Mexican Eagle Petroleum Company

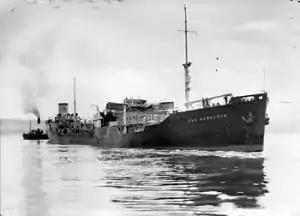
reached the Clyde in 1940 with a cargo of aviation spirit despite having been damaged by shellfire from the "Admiral Scheer"

Eagle Oil and Shipping was registered in the United Kingdom. Therefore, after 1938 although the Mexican government had nationalised Mexican Eagle Petroleum, Eagle Oil and Shipping remained a subsidiary of Royal Dutch Shell. After 1938 the fleet continued to carry oil from the Gulf of Mexico to the UK. During the Second World War the company played an important role in supplying petroleum and petroleum products to the United Kingdom. Oil tankers were a particular target in Germany's economic warfare against the UK. Enemy action sank 17 Eagle Oil's ships and killed at least 206 officers, men and DEMS gunners serving aboard them.